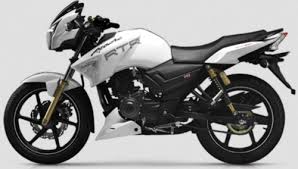
Vehicle type: Motorcycles